John Celardo

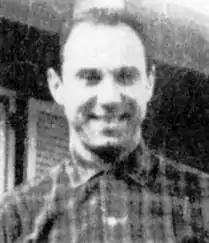

John Celardo (December 27, 1918 – January 6, 2012) was an American comic strip and comic book artist, best known for illustrating the "Tarzan" comic strip.